Christian views on slavery

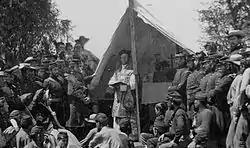
Soldiers from the Irish Brigade attending a Catholic Union army chaplain at a Mass during the American Civil War

Catholic bishops in America were always ambivalent about slavery. Two slaveholding states, Maryland and Louisiana, had large contingents of Catholic residents; however both states had also the largest numbers of former slaves who were freed. Archbishop of Baltimore, Maryland, John Carroll had two black servants—one free and the other a slave. The Society of Jesus in Maryland owned slaves, who worked on their farms. The Jesuits began selling off their slaves in 1837, and without these funds Georgetown University would not exist today; it "owes its existence" to this transaction. As Catholics only started to become a significant part of the US population in the 1840s with the arrival of poor Irish and southern Italian immigrants, who congregated in urban (non-farming) environments, the overwhelming majority of slaveowners in the US were white Protestants, the elite.